Trauma (video game)

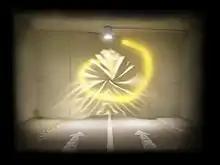
In one dreamscape in "Trauma", the player initiates a gesture, left by the lightpainting lines, to activate a drain, pulling a wall blocking the player's progress forward.

The primary goal of each dreamscape is told to the player at the onset of the dreamscape, such as lifting a sphere off a teddy bear or catching up to a ghost-like figure. As the player moves about, the female character narrates facets of her thoughts and provides hints of what to look for. Within each area are nine Polaroid photos to be found; several provide information on using gestures to also navigate the landscape, such as turning around from an object or backing away; these gestures are needed in certain cases to reach specific areas. The player also learns of a unique gesture that interacts with a specific object in the dreamscape; for example, a gesture that mimics the circling of water down a drain is used to trigger an event when the player sees a drain, which can open an additional path to explore or reach one of the dreamscape's conclusions. These gestures, though only shown in one dreamscape, apply across the game, and may be used to reach one of the three alternate endings for each dreamscape.